Archie McPhee

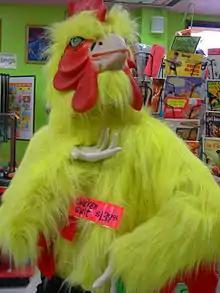
Chicken suit at the Archie McPhee store

Archie McPhee is a Seattle-based novelty dealer owned by Mark Pahlow. Begun in the 1970s in Los Angeles as the mail-order business Accoutrements, in 1983 it opened a retail outlet dubbed "Archie McPhee" after Pahlow's wife's great-uncle.